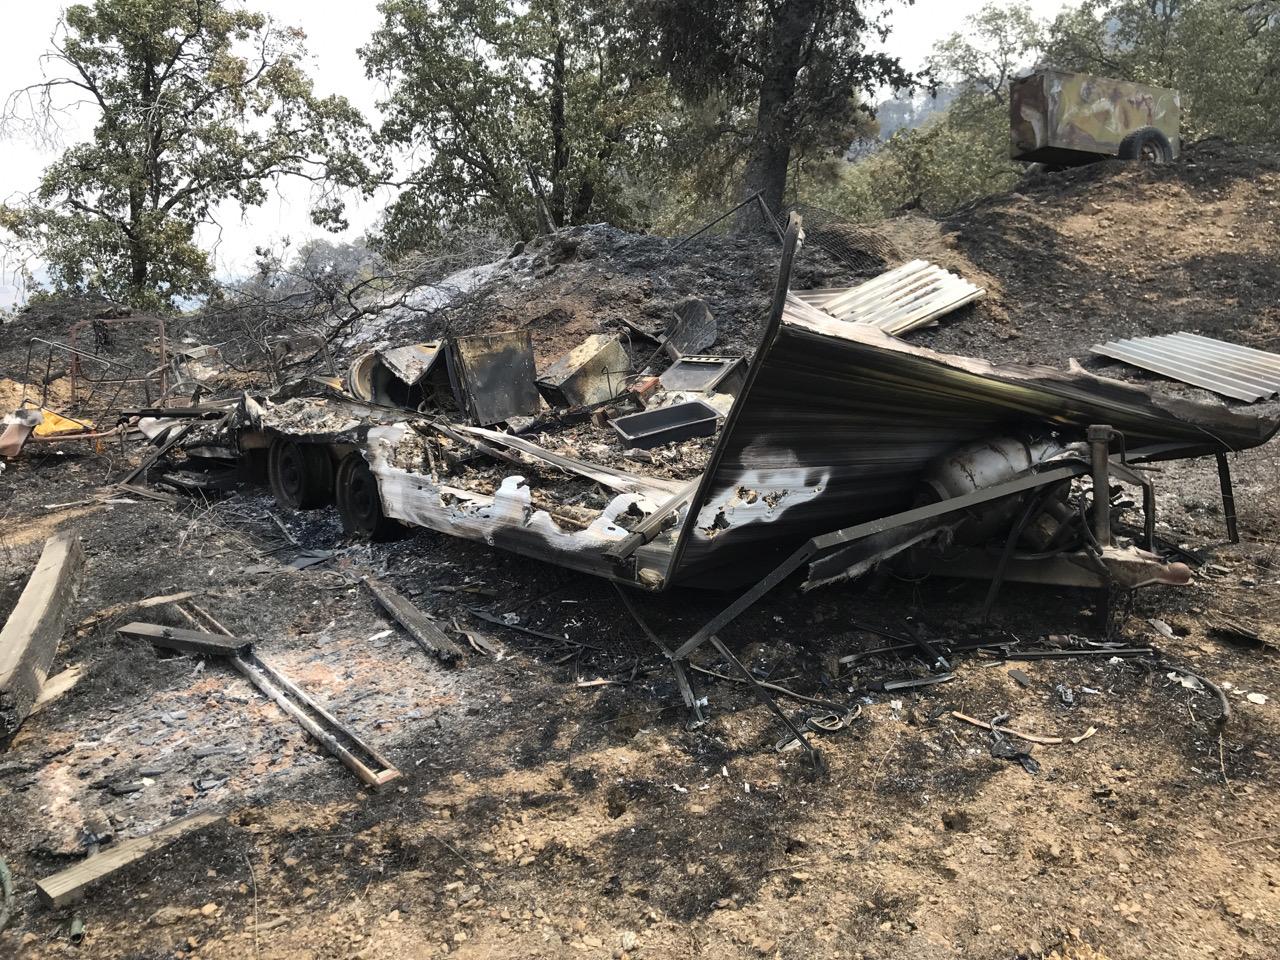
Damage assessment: destroyed